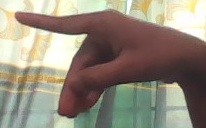
ASL sign: P